Jennifer Jo Cobb

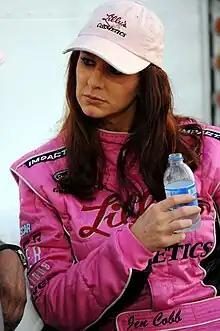
Cobb in 2011

Jennifer Jo Cobb (born June 12, 1973) is an American professional stock car racing driver and team owner. She competes part-time in the NASCAR Craftsman Truck Series, driving the No. 10 truck for her own team, Jennifer Jo Cobb Racing. She has also previously competed in the NASCAR Xfinity Series, ARCA Menards Series and the NASCAR Whelen Euro Series.